Josef Newgarden

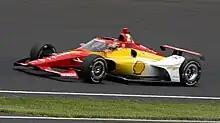
Newgarden en route to victory in the 2023 Indianapolis 500

Newgarden started his second title defense slowly in 2020, a season shorted by the COVID-19 pandemic. Although he finished third at the opener in Texas he found himself in an early-season slump that put him in a hole to rival Scott Dixon. By mid-season and toward the final stretch Newgarden produced a series of wins and podium finishes, setting him up for a title-deciding showdown with Dixon at the final round in St. Petersburg. Newgarden could only secure the championship by winning the race and if Dixon finished no better than ninth. During the race, Newgarden overtook Pato O'Ward in the closing laps after a restart and held onto the lead for his second consecutive win in St. Petersburg, but ultimately failed to defend his title when Dixon finished third.